Ilse Pausin

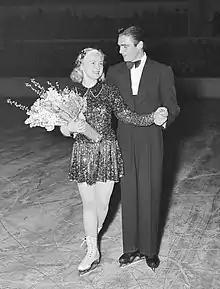
Ilse and Erik Pausin (1950)

Ilse Pausin-Ulrich (née Pausin) (7 February 1919 – 6 August 1999) was an Austrian pair skater. With her brother Erik Pausin, she won the silver medal at the 1936 Winter Olympics at age 17. They won five consecutive silver medals (1935-1939) at the World Figure Skating Championships and three consecutive silver medals (1937-1939) at the European Figure Skating Championships. In 1939, they competed representing Nazi Germany, which swept the Worlds pairs podium that year.